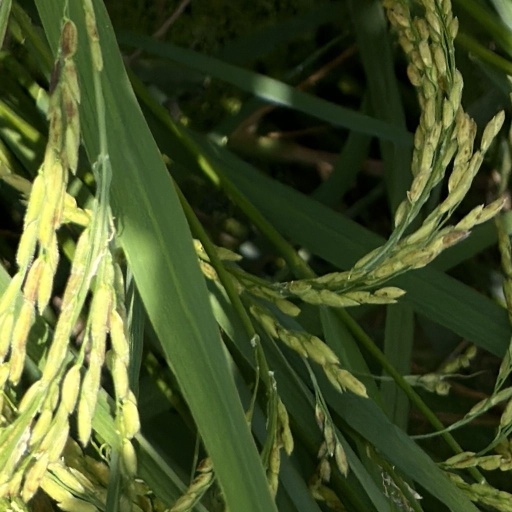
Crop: rice